Massacre of Glencoe

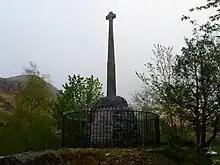
Glencoe Massacre Memorial

Since he arrived two hours late at 7:00 am, Duncanson joined Glenlyon only after most of the killings had been carried out, then advanced up the glen burning houses and removing livestock. Hamilton was not in position at Kinlochleven until 11:00; his detachment included two lieutenants, Francis Farquhar and Gilbert Kennedy, who often appear in anecdotes claiming they 'broke their swords rather than carry out their orders.' This differs from their testimony to the Commission and is unlikely since they arrived hours after the killings, which were carried out at the opposite end of the glen.